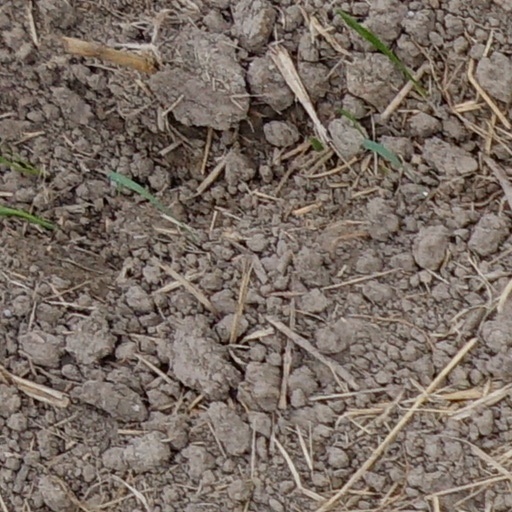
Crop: wheat